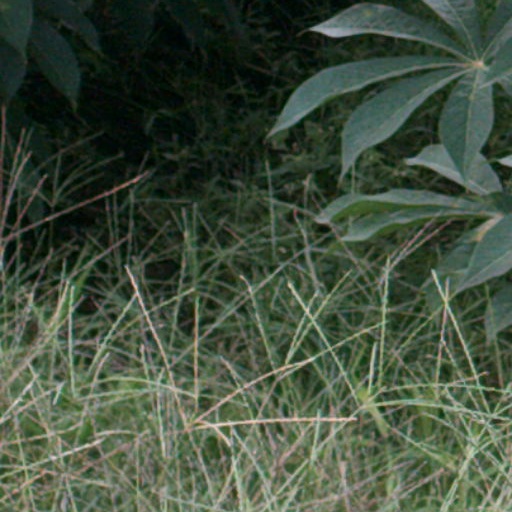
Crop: cassava